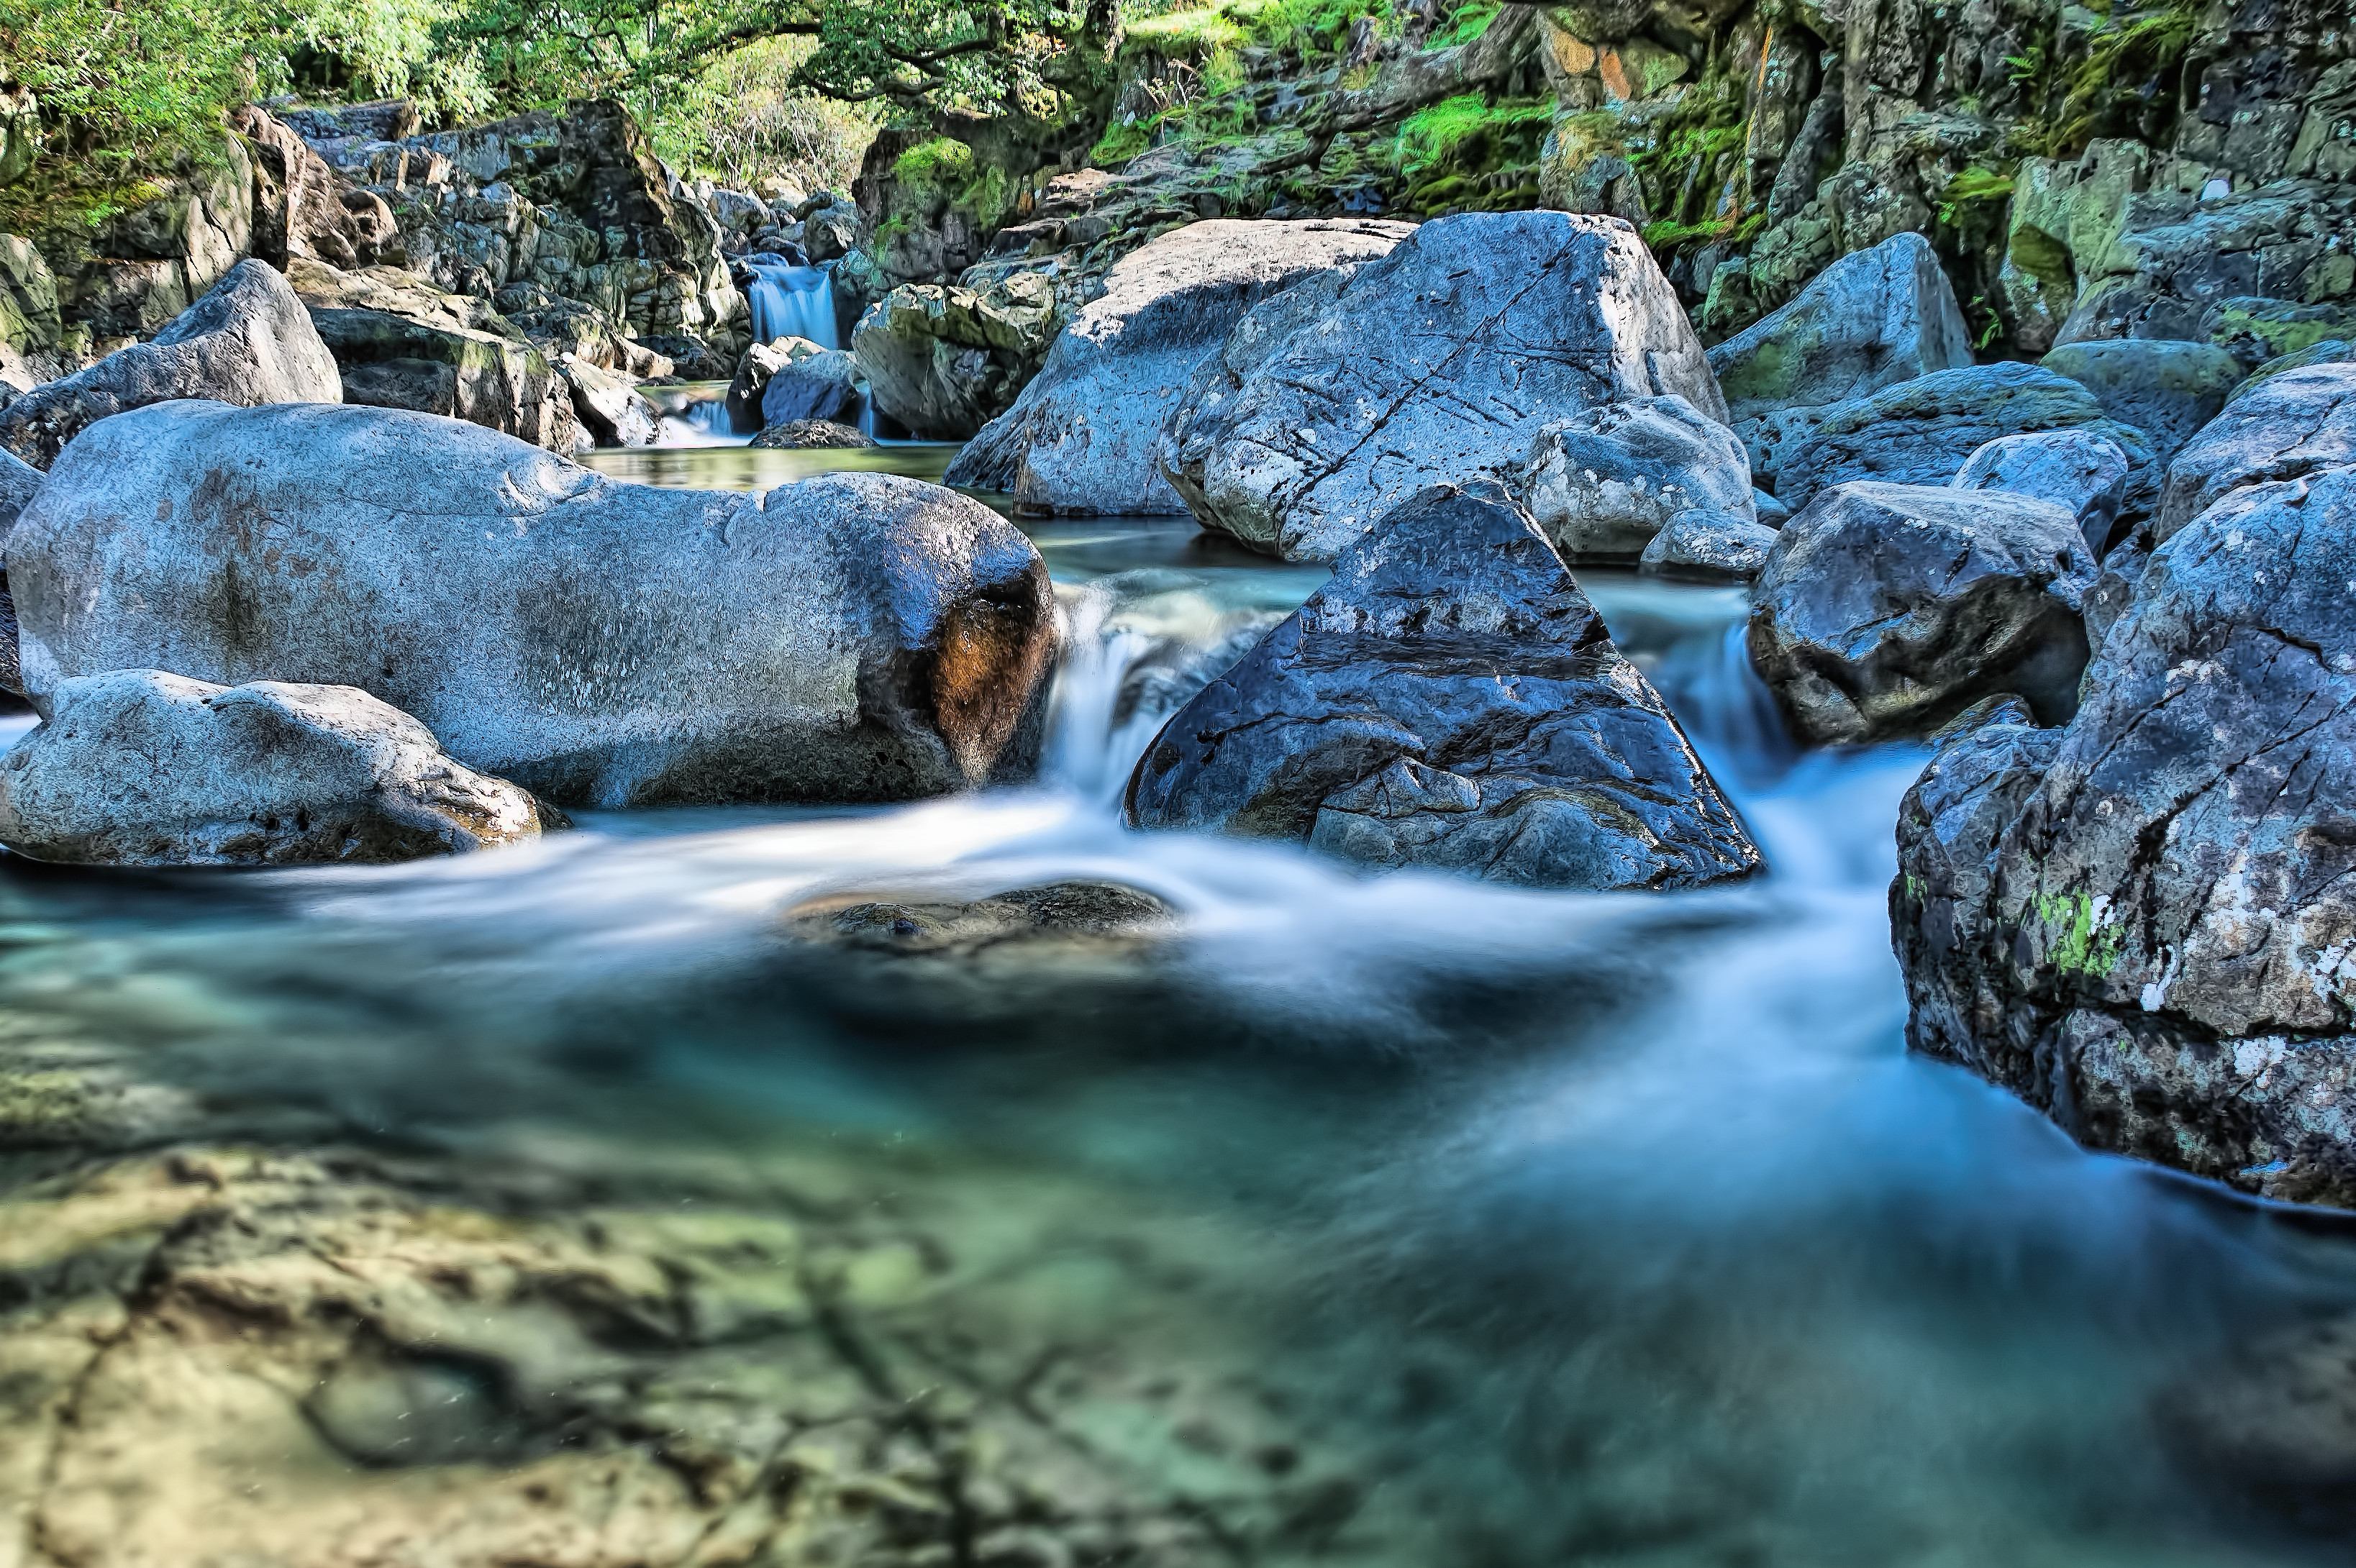
landscape, sea, water, nature, rock, wilderness, river, stream, rapid, body of water, geology, boulder, water feature, borrowdale, lakedistrict